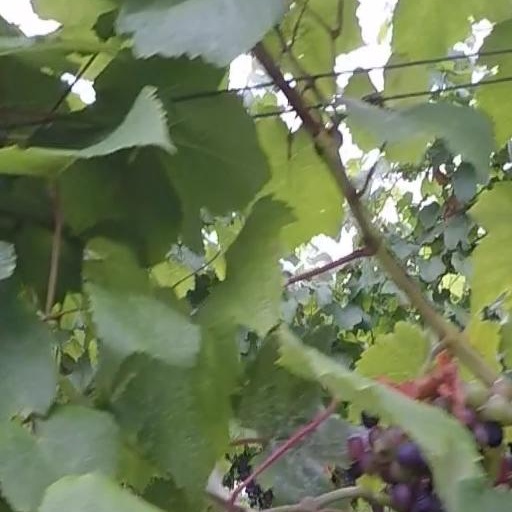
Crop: grape